Gee (navigation)

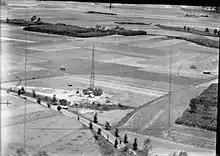
Low-level photo of a light mobile Gee station operating in a field near Roermond, Holland. These forward stations provided Gee coverage deeper into Germany, as well as strong signals for aircraft returning to bases in Western Europe.

The first serious jamming was encountered on the night of 4/5 August 1942. This grew in strength as the bombers approached their target at Essen, and the signals became unusable at from the target. The newly formed southern chain was not yet known to the Germans and continued to be useful. On 3/4 December, a fix was made from this chain over Turin in Italy, at a range of . This remained the operational record for Gee, bested only by a freak reception over Gibraltar at a range of .